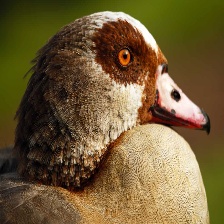
Species: EGYPTIAN GOOSE
Scientific name: ALOPOCHEN AEGYPTIACA
ImageNet parent category: goose